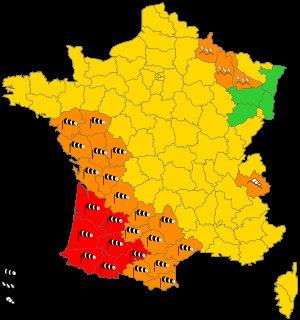
La tempête Klaus est une cyclogénèse à caractère exceptionnel qui a principalement touché le sud-ouest de la France, la principauté d'Andorre, le nord de l'Espagne et une partie de l'Italie entre le 23 et le 25 janvier 2009. Elle est considérée comme étant la plus destructrice en France depuis les tempêtes de 1999.